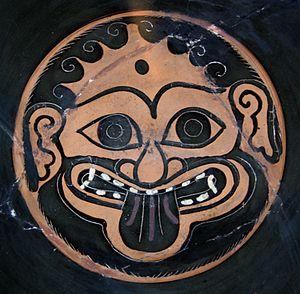
Gorgonéion. Coupe attique à figures noires, v. 520 av. J.-C. Provenance
Dans la Grèce antique, une kylix est un vase peu profond et évasé utilisé pour déguster du vin lors des symposia.